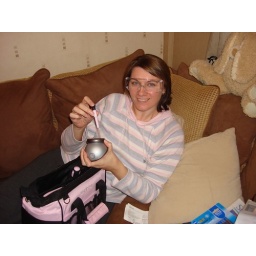
Julie had a pink tool bag with pink tools for Xmas......it came in handy when replacing batteries